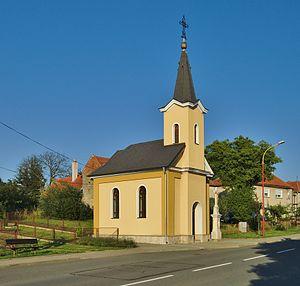
Hvozd est une commune du district de Prostějov, dans la région d'Olomouc, en République tchèque. Sa population s'élevait à 631 habitants en 2018.